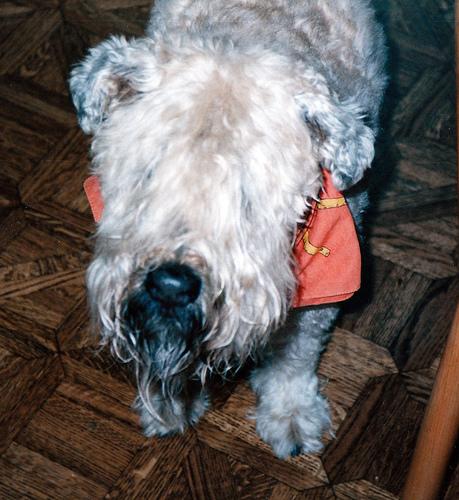
Breed: wheaten terrier